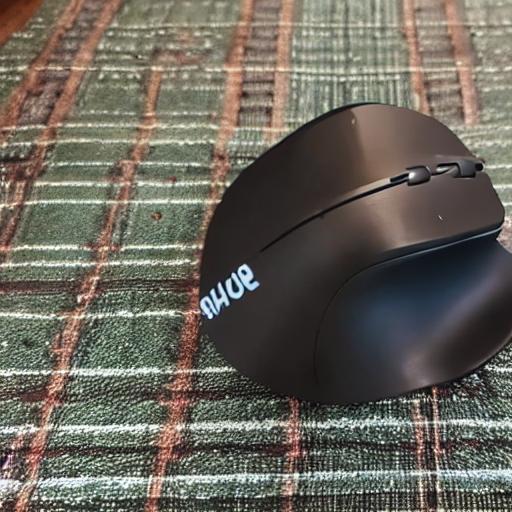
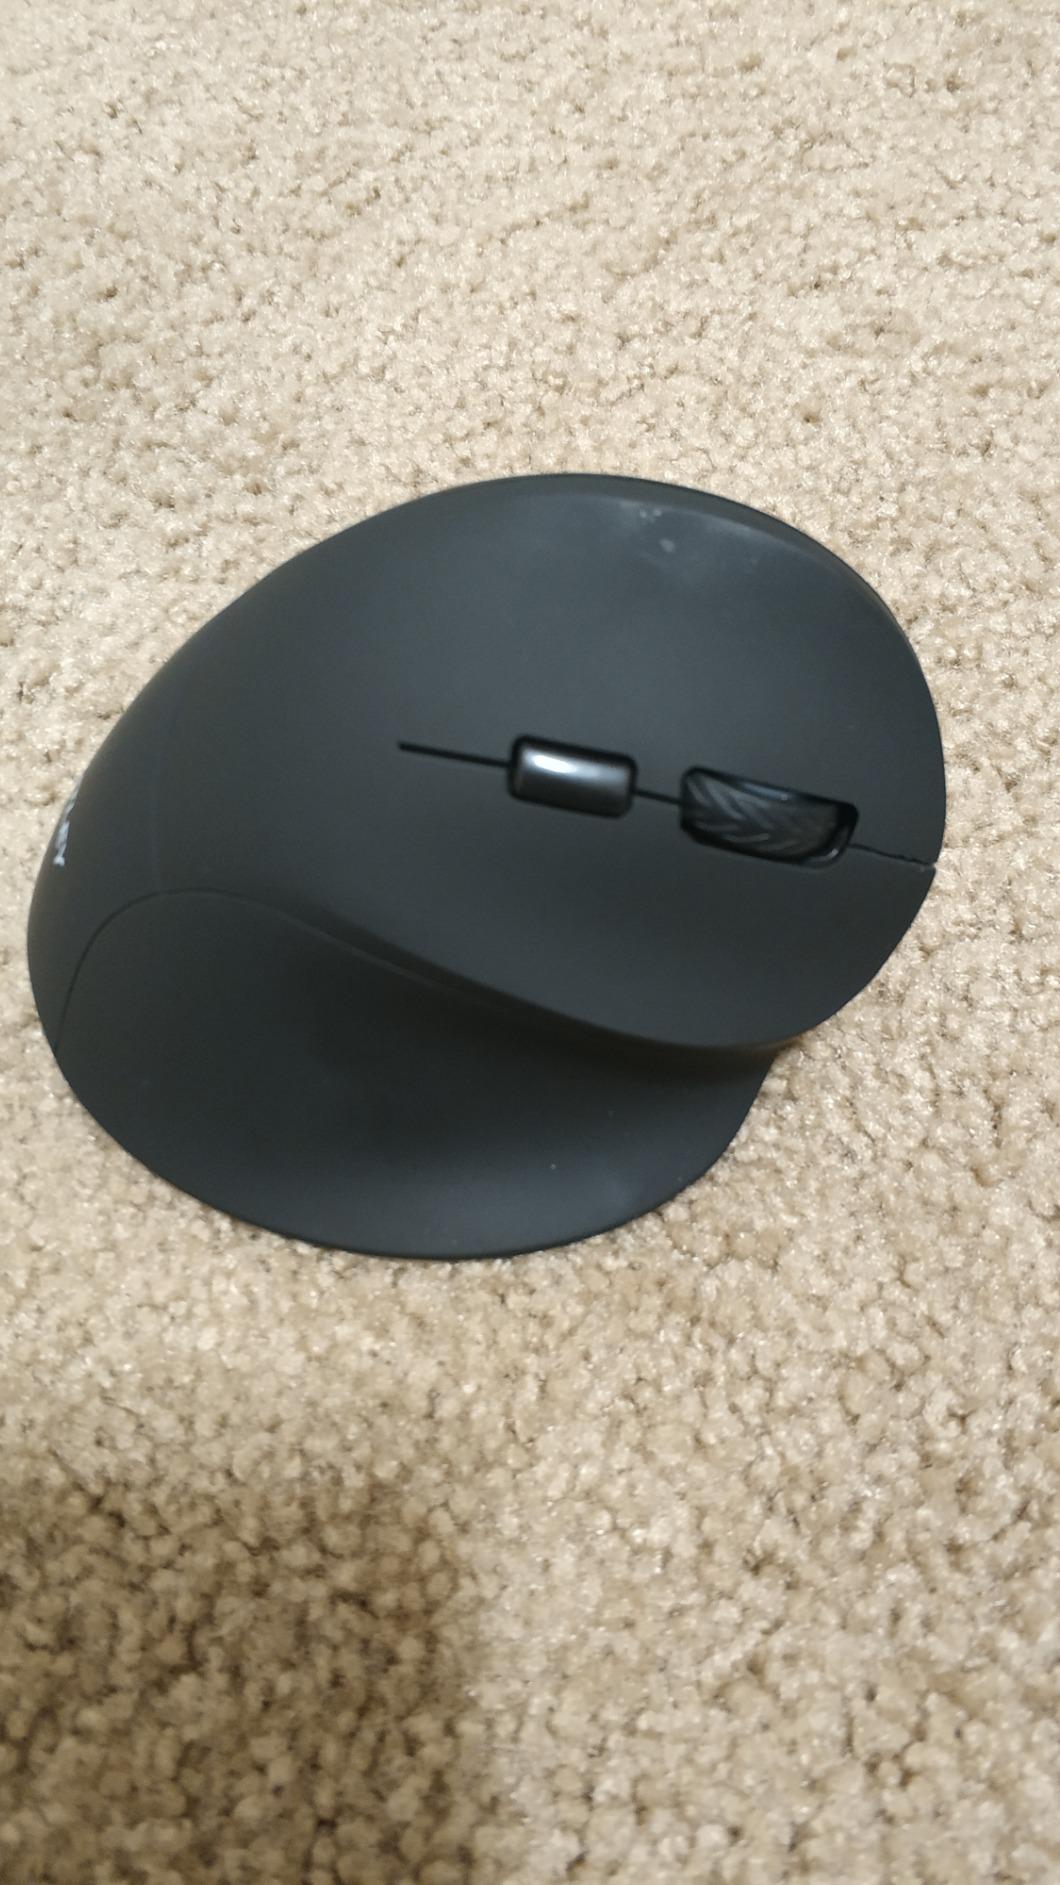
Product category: mouse
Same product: no